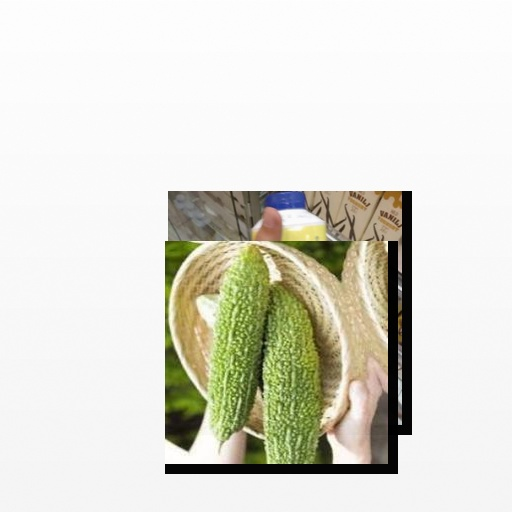
Food items: bitter_gourd, strawberry_yoghurt